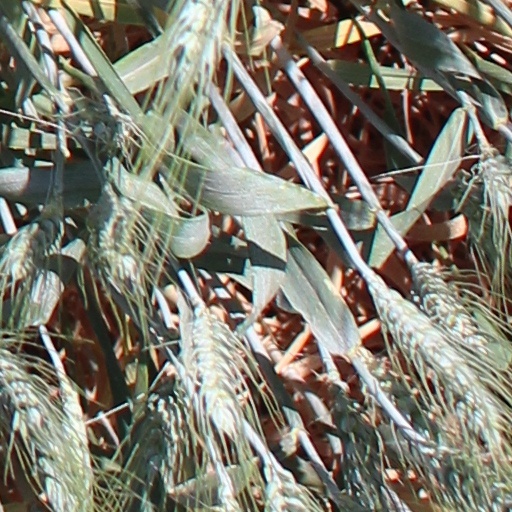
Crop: wheat